Kėdainiai

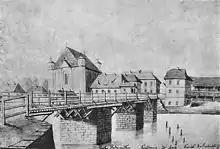
Kėdainiai in 19th century by Napoleon Orda

In 1940, the town was invaded and occupied by the Soviet Union. During Operation Barbarossa, Kėdainiai was occupied by the German Army in the summer of 1941. On August 28, 1941, the entire Jewish community of Kėdainiai, a community which had inhabited the area for 500 years, were killed under the direction of German Special Police Battalions, with the aid of the local Lithuanian population. The Jewish population prior to the Holocaust was 3000.